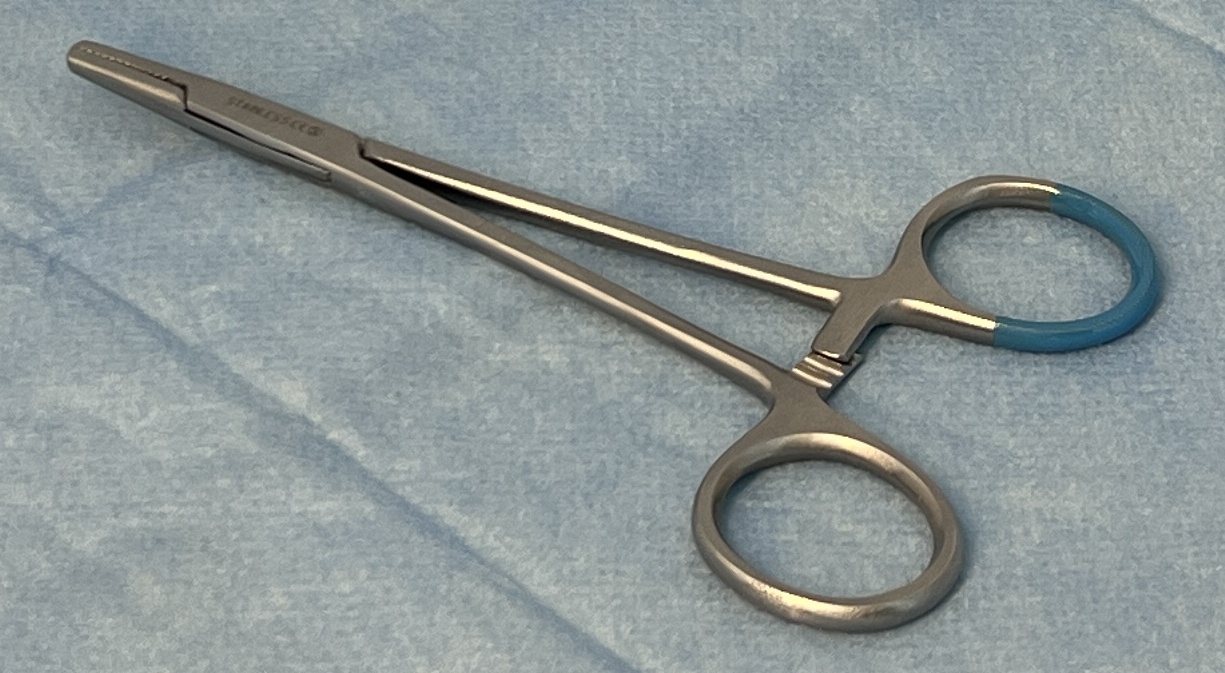
Hinged instrument state: closed